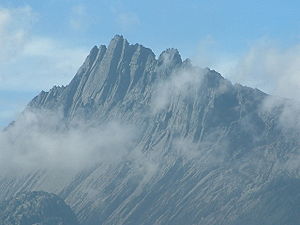
Puncak Jaya
Puncak Jaya 4.892 m, Indonesiens højeste bjerg
Puncak Jaya er et bjerg i bjergkæden Sudirman Range eller Dugundugoo i den vestlig del af det centrale højland i Papuaprovinsen i den indonesiske del af øen Ny Guinea.